United States Bureau of Reclamation

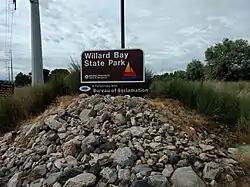

On October 1, 2017, the Hoover Dam Police Department was closed and the National Park Service took over law enforcement duties for the Hoover Dam. The Hoover Dam Police Department existed for more than 80 years.